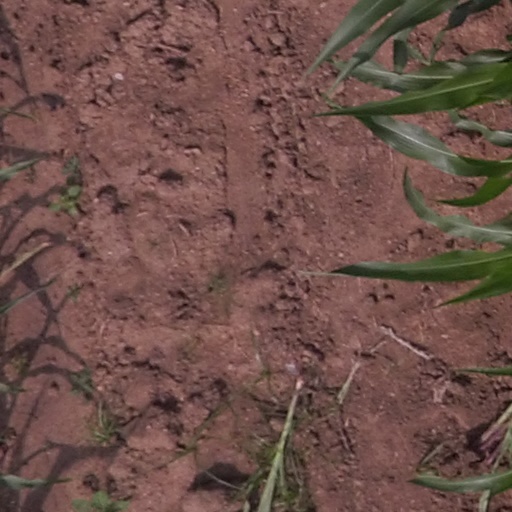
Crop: maize; corn